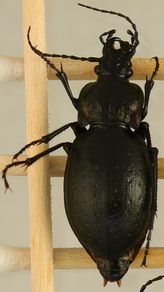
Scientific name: Carabus nemoralis
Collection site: UNDERC Site (UNDE), plot UNDE_017